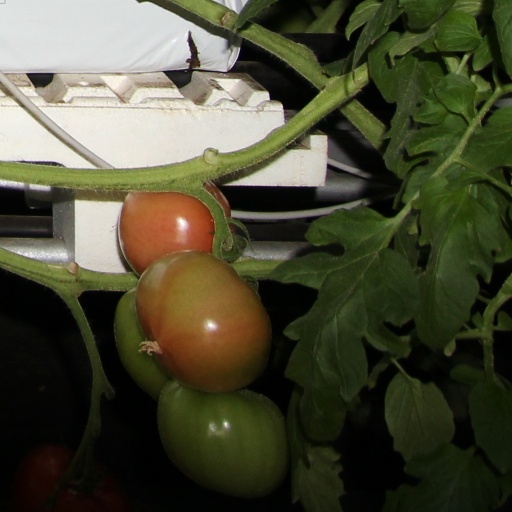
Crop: tomato